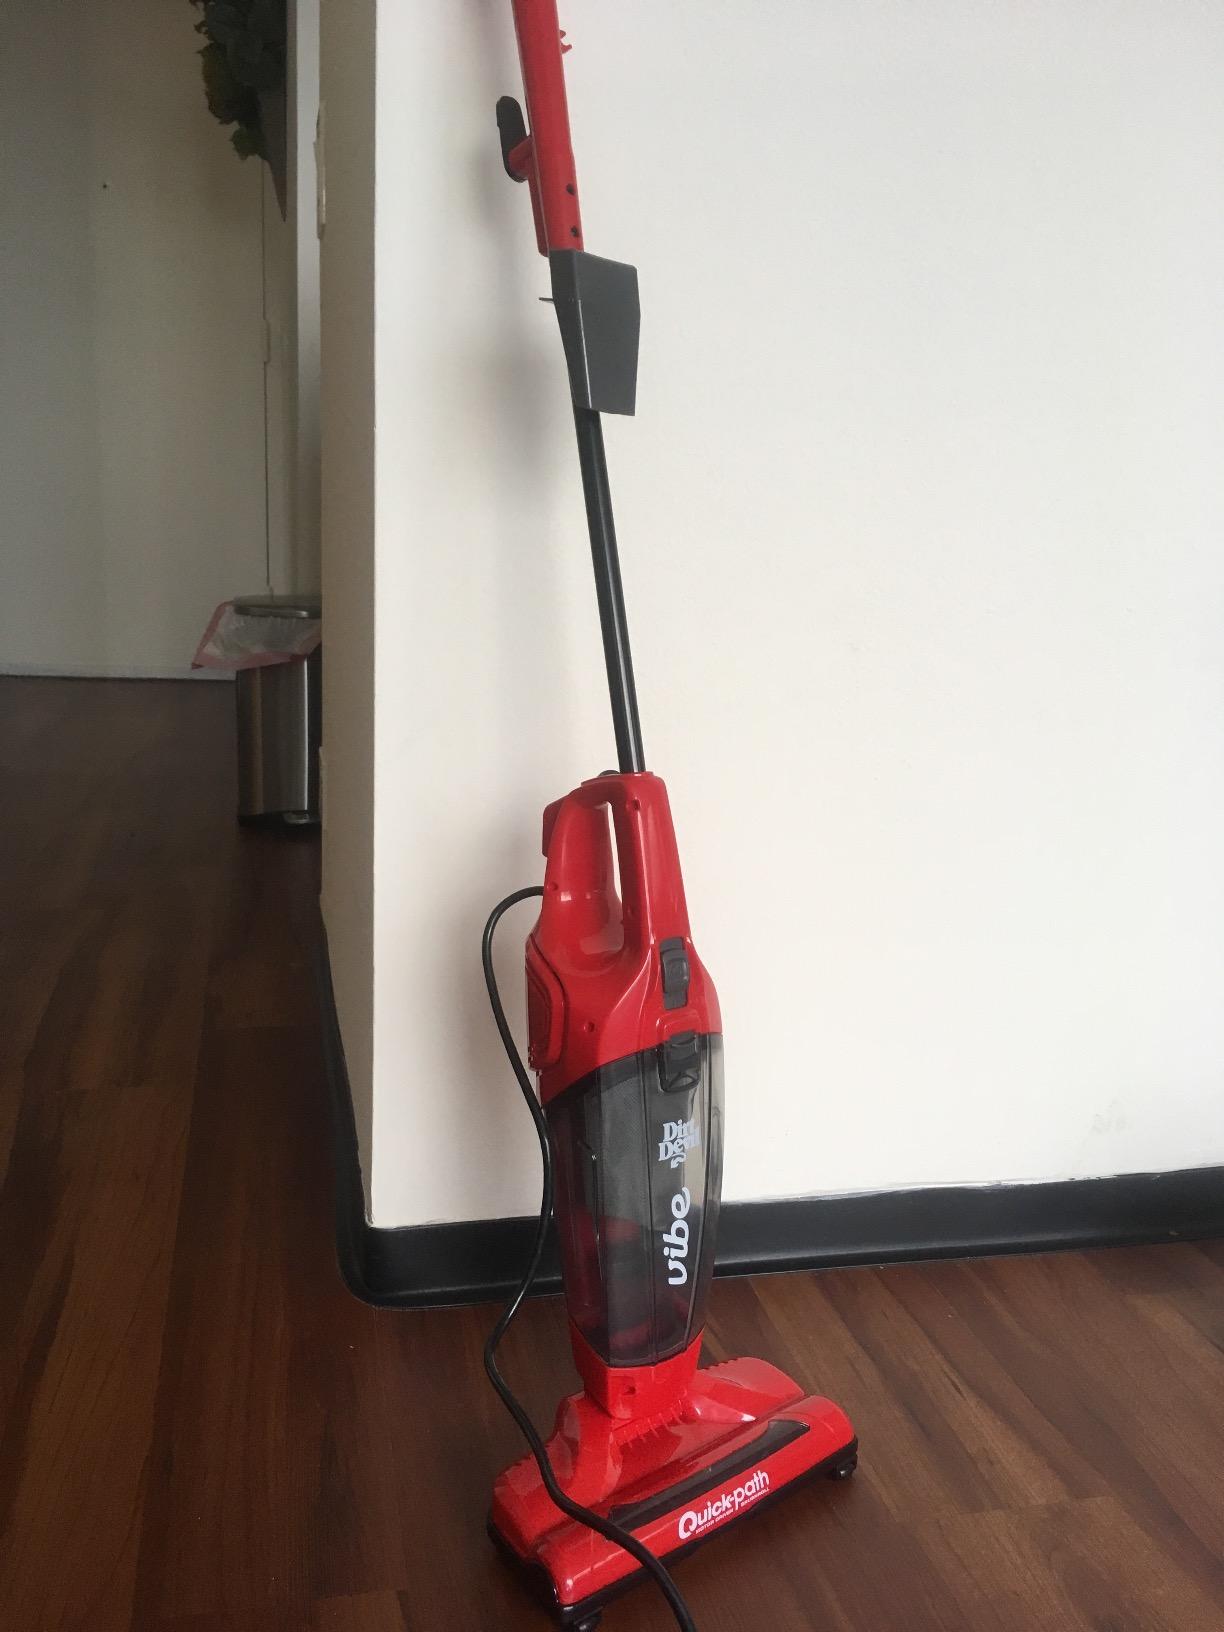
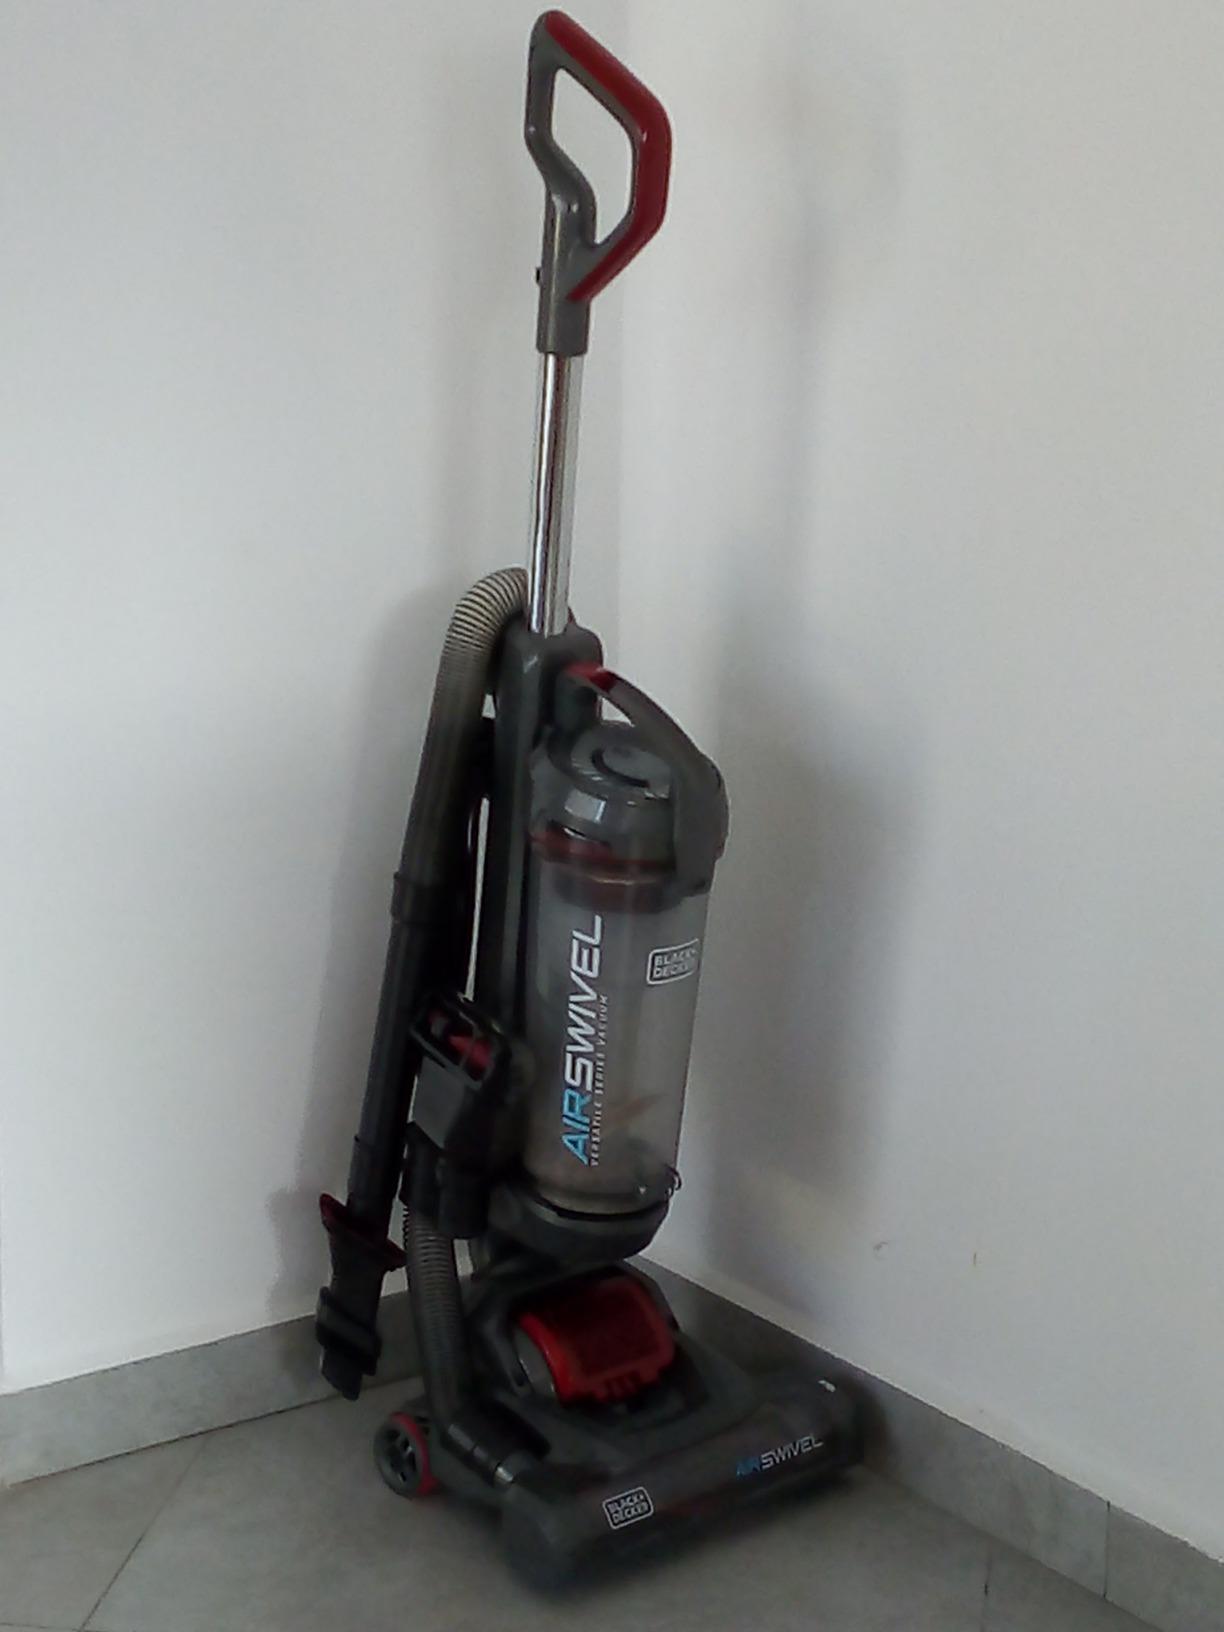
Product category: items_vacuum
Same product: no